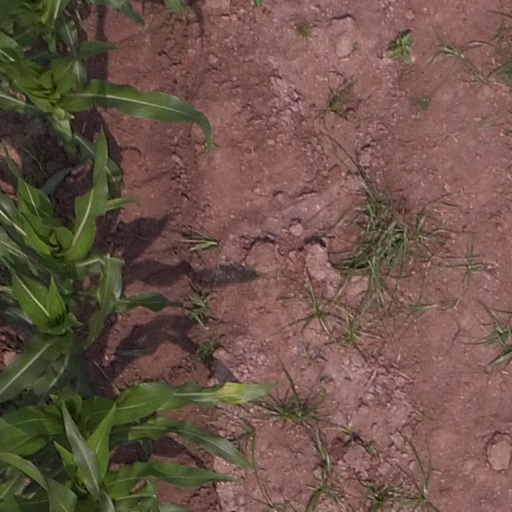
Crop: maize; corn